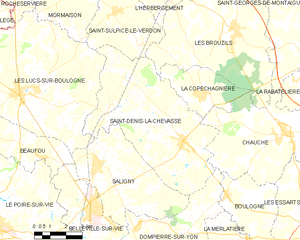
Carte des communes françaises Saint-Denis-la-Chevasse